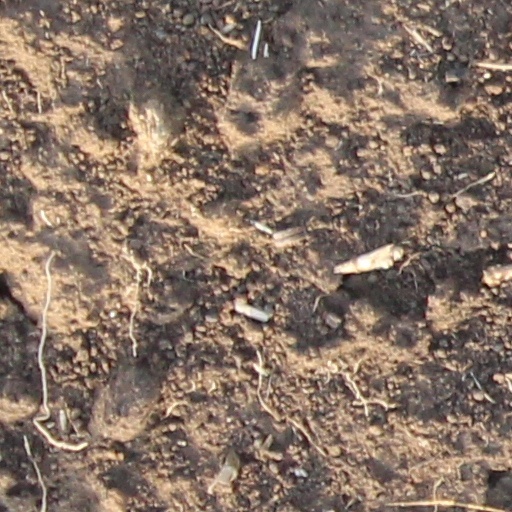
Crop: wheat